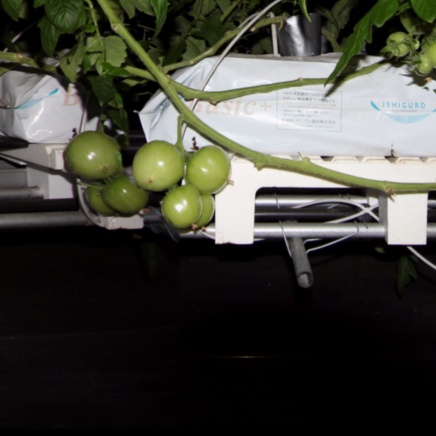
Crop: tomato